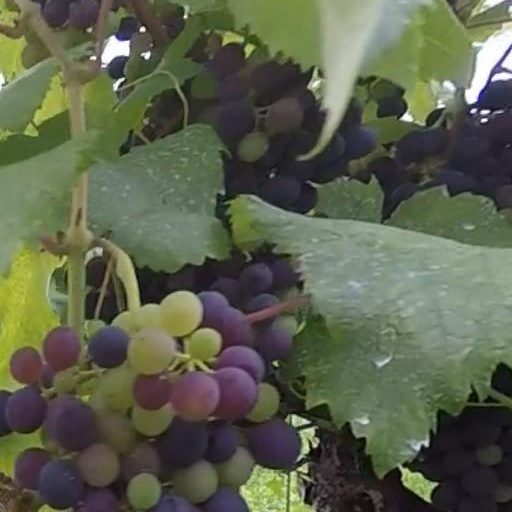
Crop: grape